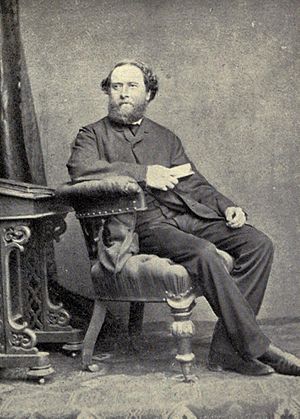
John Westland Marston
John Westland Marston var en engelsk dramatisk forfatter, far til Philip Bourke Marston.